Japanese cruiser Izumo

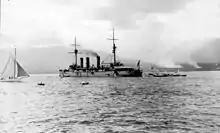
"Izumo" at anchor in Vancouver, 1925

"Izumo" participated in the 1919 Naval Review by Emperor Taishō. She was re-designated a 1st class coast-defense ship on 1 September 1921 and used primarily for training duties in long-distance oceanic navigation and officer training for cadets in the Imperial Japanese Navy Academy. In this capacity, she participated six voyages in the 1920s and 1930s to Europe, North and South America, and Oceania, including a circumnavigation of the globe from August 1921 to April 1922 with "Yakumo". Two of the naval cadets that participated in this cruise were Princes Kuni Asaakira and Kachō Hirotada. While in Vancouver, British Columbia, on 7 February 1925, on one of these cruises, a tugboat collided with one of the ship's boats at night, drowning 11 crewmen.